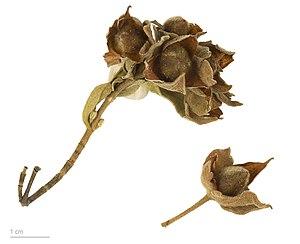
Le Ciste cotonneux, appelé aussi Ciste blanc ou Ciste blanchâtre, est un arbrisseau caractéristique de la garrigue, supportant bien une période d’aridité et appréciant les sols calcaires.